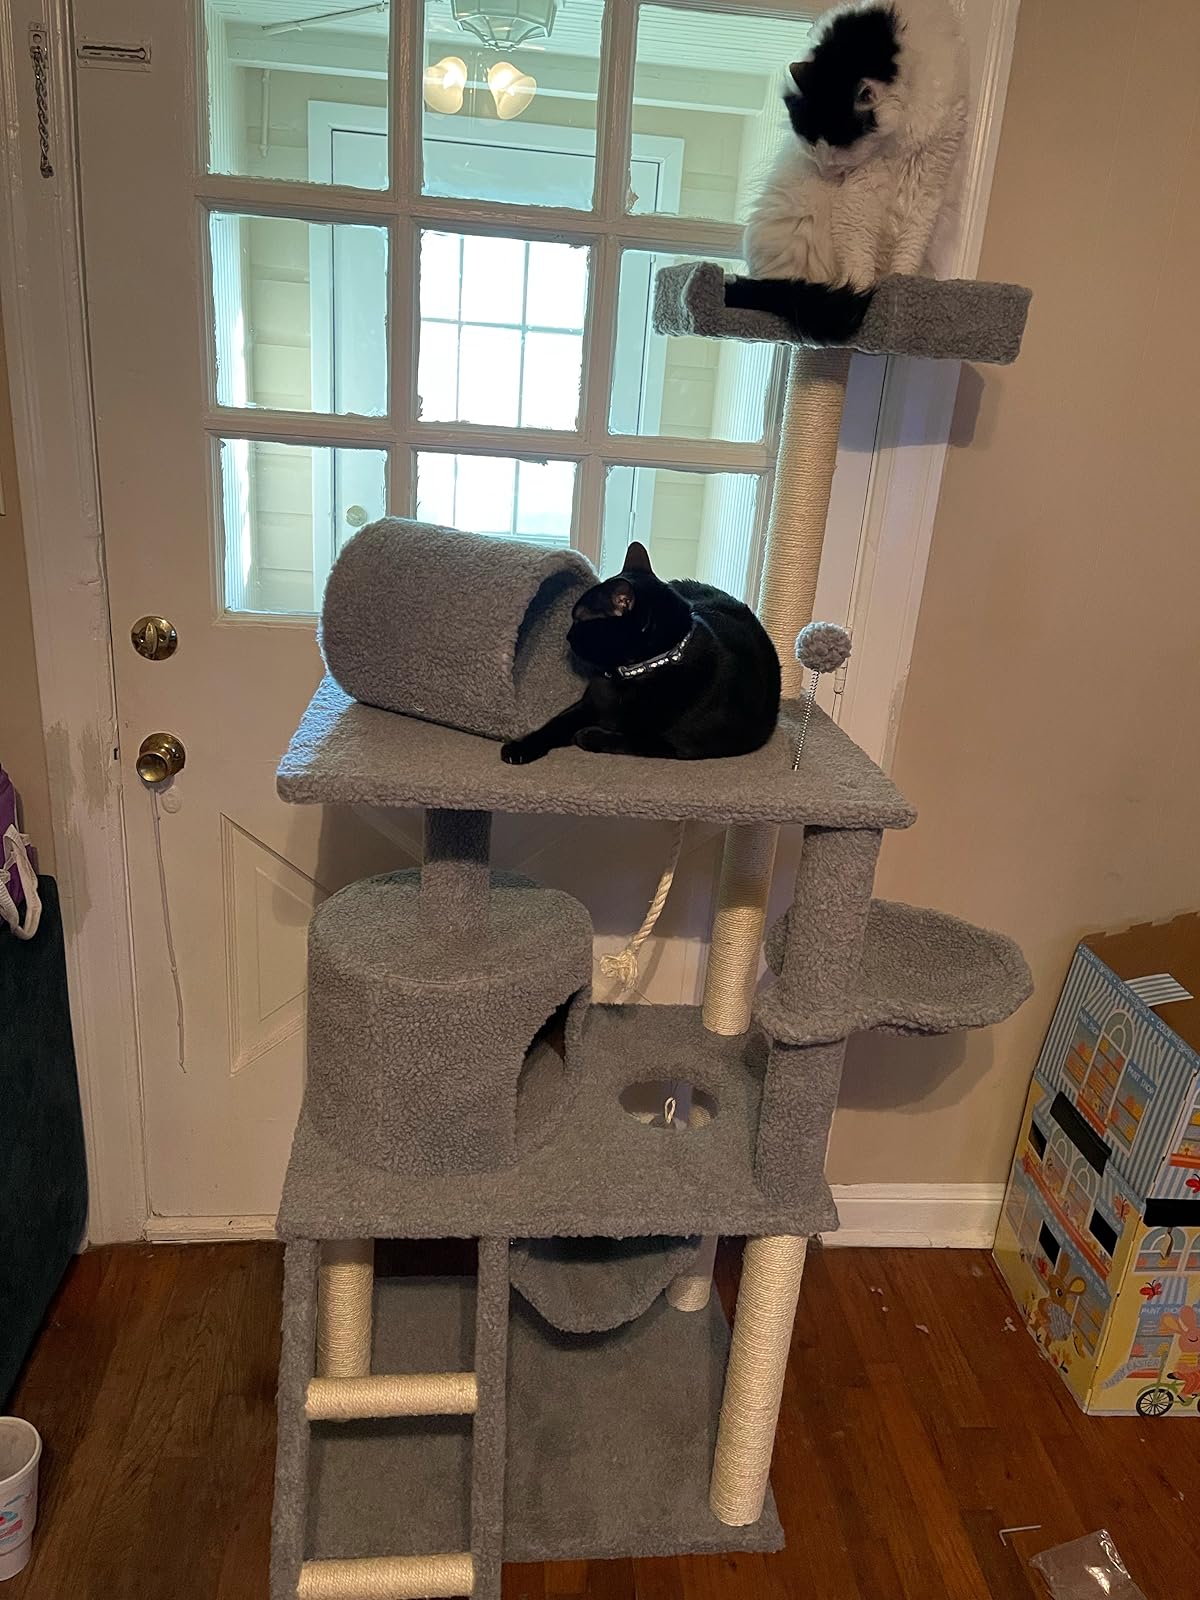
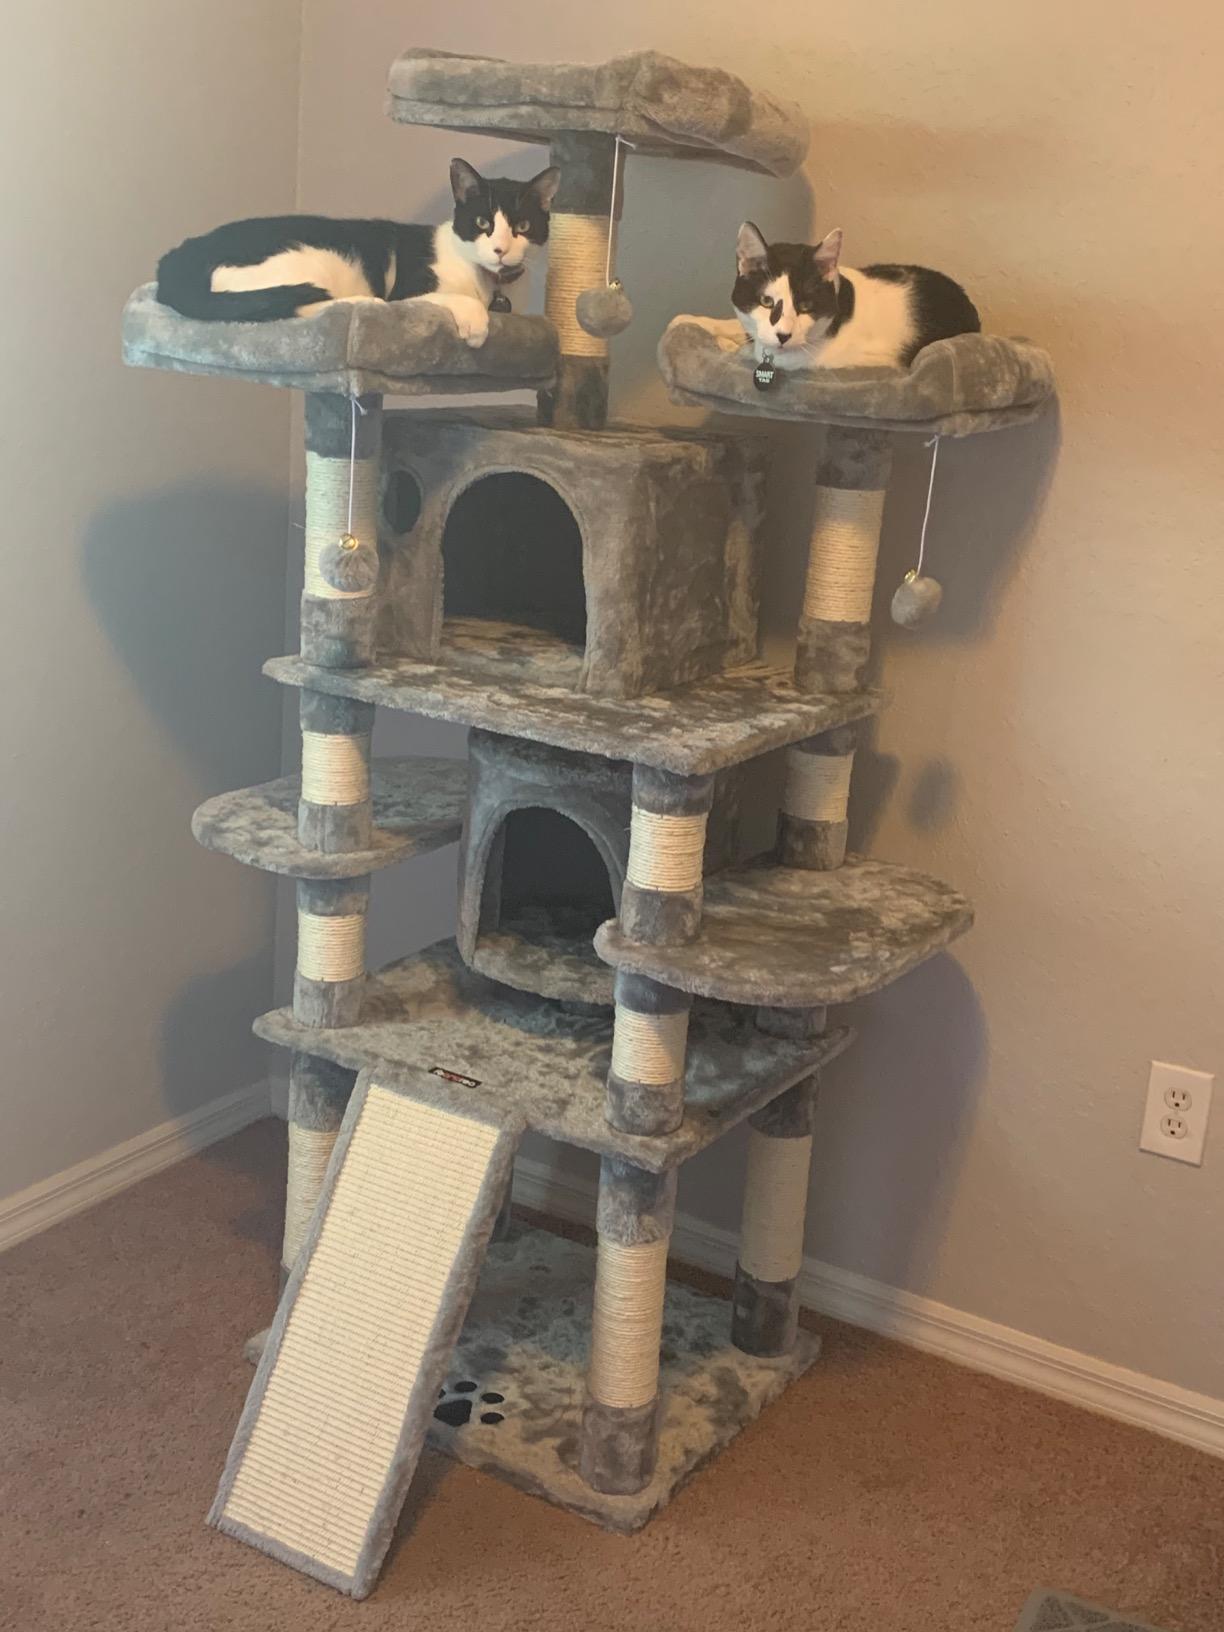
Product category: items_cat tree
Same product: no